Gillette Stadium

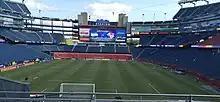
End zone club under construction, summer 2015.

Concurrently announced was a new road to access the stadium from U.S. Route 1, and an additional 3,000 parking spaces to accommodate the increased number of fans.